Elizabeth Caradus

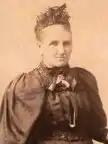

Elizabeth Caradus ( Russell; 26 April 1832 – 5 November 1912) was a New Zealand suffragist, temperance and welfare worker.